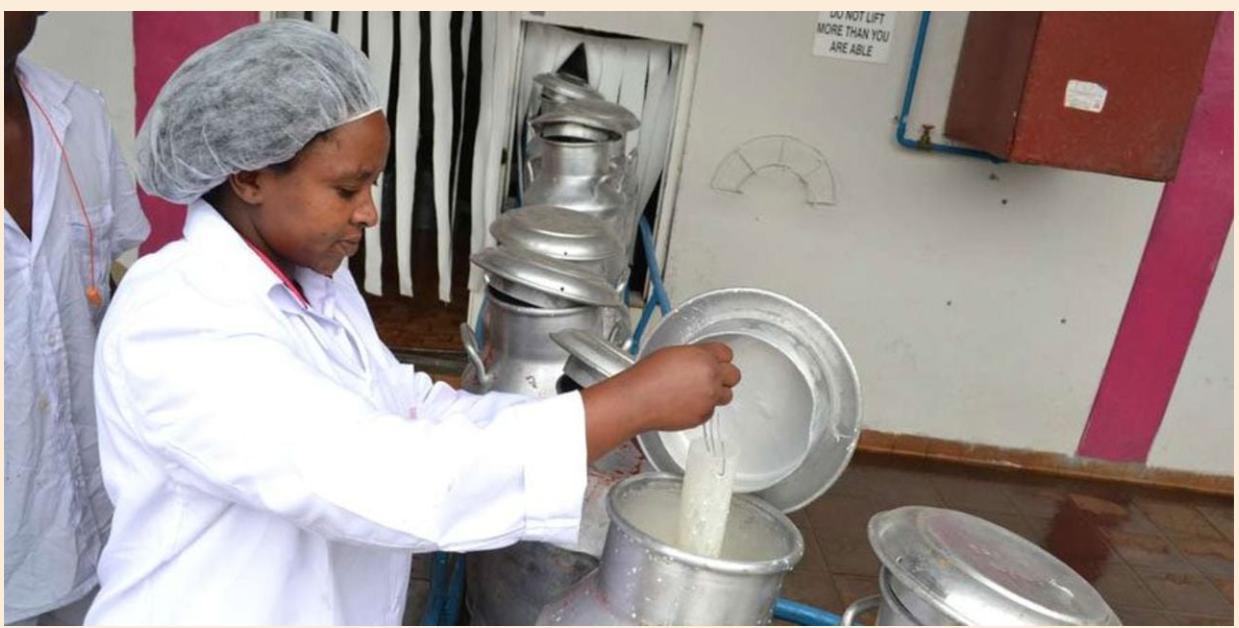
Mwanamke mmoja anayevalia mavazi ya usafi ,koti jeupe na kofia ya nywele akimimina maziwa Kwenye chombo cha kuhifadhi cha [cs]aluminium [cs]. Hii ni ishara kuwa yuko katika shughuli za  ukusanyaji wa maziwa.